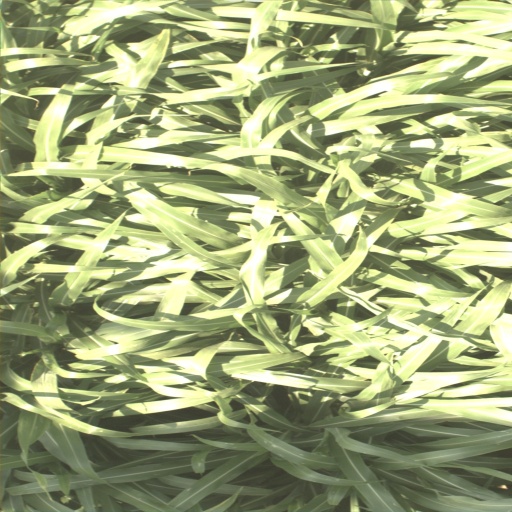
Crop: sorghum